Kelechi Osemele

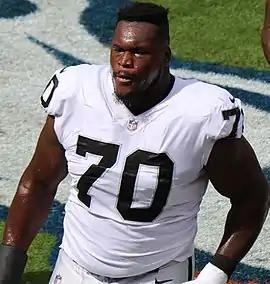
Osemele with the Oakland Raiders in 2017

Kelechi Keith Ayo Osemele (born June 24, 1989) is an American former professional football player who was an offensive guard in the National Football League (NFL). He played college football for the Iowa State Cyclones. He was selected by the Baltimore Ravens in the second round of the 2012 NFL draft, and was a rookie starter throughout the team's Super Bowl XLVII championship run that season.